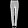
Label: Trouser